DeAndre Carter

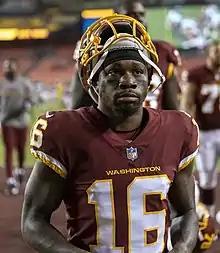
Carter with the Washington Football Team in 2021

DeAndre Carter (born April 10, 1993) is an American professional football wide receiver and return specialist for the Cleveland Browns of the National Football League (NFL). He played college football for the Sacramento State Hornets before signing with the Baltimore Ravens as an undrafted free agent in 2015. Carter has been a member of eleven NFL rosters in his career.